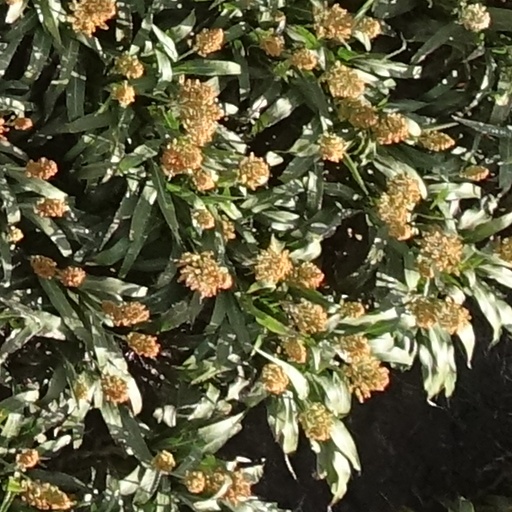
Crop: sorghum